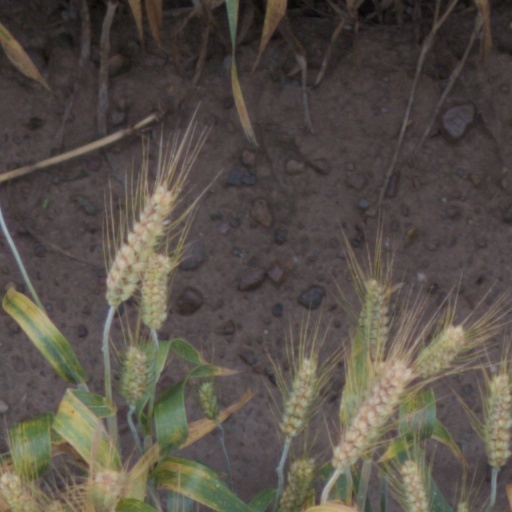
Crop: wheat